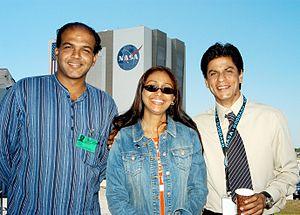
Shahrukh Khan, parfois orthographié Shah Rukh Khan et familièrement appelé SRK, est un acteur et producteur indien, occasionnellement showman et présentateur de jeu télévisé, né le 2 novembre 1965 à Delhi.
Ashutosh Gowariker est un acteur, scénariste, producteur et réalisateur indien.